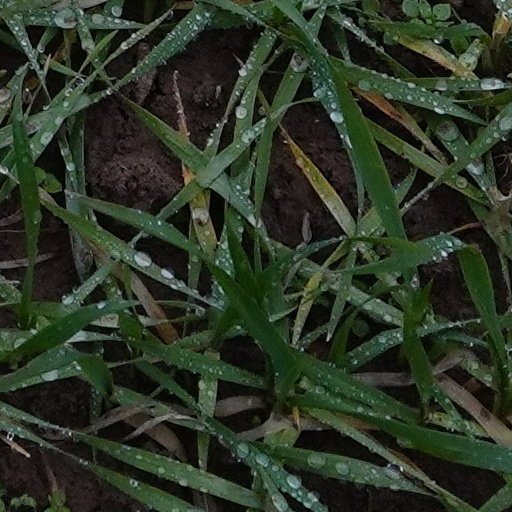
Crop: wheat